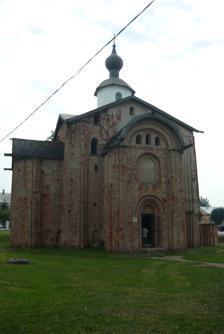
Building: Church of St. Paraskevi, Novgorod
Country: Russia
Year built: 1207
Church in Veliky Novgorod, Russia Church of St. Paraskevi Церковь Параскевы-Пятницы на Торгу 58°31′06″N 31°17′08″E / 58.51833°N 31.28556°E / 58.51833; 31.28556 Location Veliky Novgorod Country Russia Denomination Russian Orthodox History Dedication Paraskevi of Iconium Architecture Style Russian Completed 1207 Church of St. Paraskevi ( Russian : Церковь Параскевы-Пятницы на Торгу , Tserkov Paraskevy Pyatnitsy na Torgu )  in Veliky Novgorod is one of Russia 's oldest churches, dating from 1207. The church is located at the city center, at the former Yaroslav's Court and the market square. It is currently a museum. The Church of St. Paraskevi is on the World Heritage list as a part of object 604 Historic Monuments of Novgorod and Surroundings . The building was designated an architectural monument of federal significance (#5310046012). History The church was built in 1207 by Novgorod merchants. Saint Paraskevi was the patron saint of the association of merchants who carried out overseas trade. Church of St. Paraskevi is one of the few survived churches in Russia which were built in the beginning of the 13th century. Previously, at least two different wooden Saint Paraskevi churches were standing at the same place, one constructed in 1156 and the second one in 1191. The church was rebuilt several times. In particular, the dome was made in the 18th century. Between 1954 and the 2000s, the church was extensively restored, and the early walls were uncovered. Architecture This is a small crossed dome church with three naves and four pillars. The walls are constructed of plinthite and limestone . The church does not have close analogs with other contemporary Novgorod buildings, however, it is in many respects similar to the Saint Michael Church in Smolensk . It is presumed that the Saint Paraskevi Church was built by Smolensk masters. The decorative elements used in the design of the church were however taken over by Novgorod architects and became common in Novgorod ecclesiastical architecture of the 14th and the 15th centuries. References Wikimedia Commons has media related to Church of Saint Paraskeva Piatnitsa .